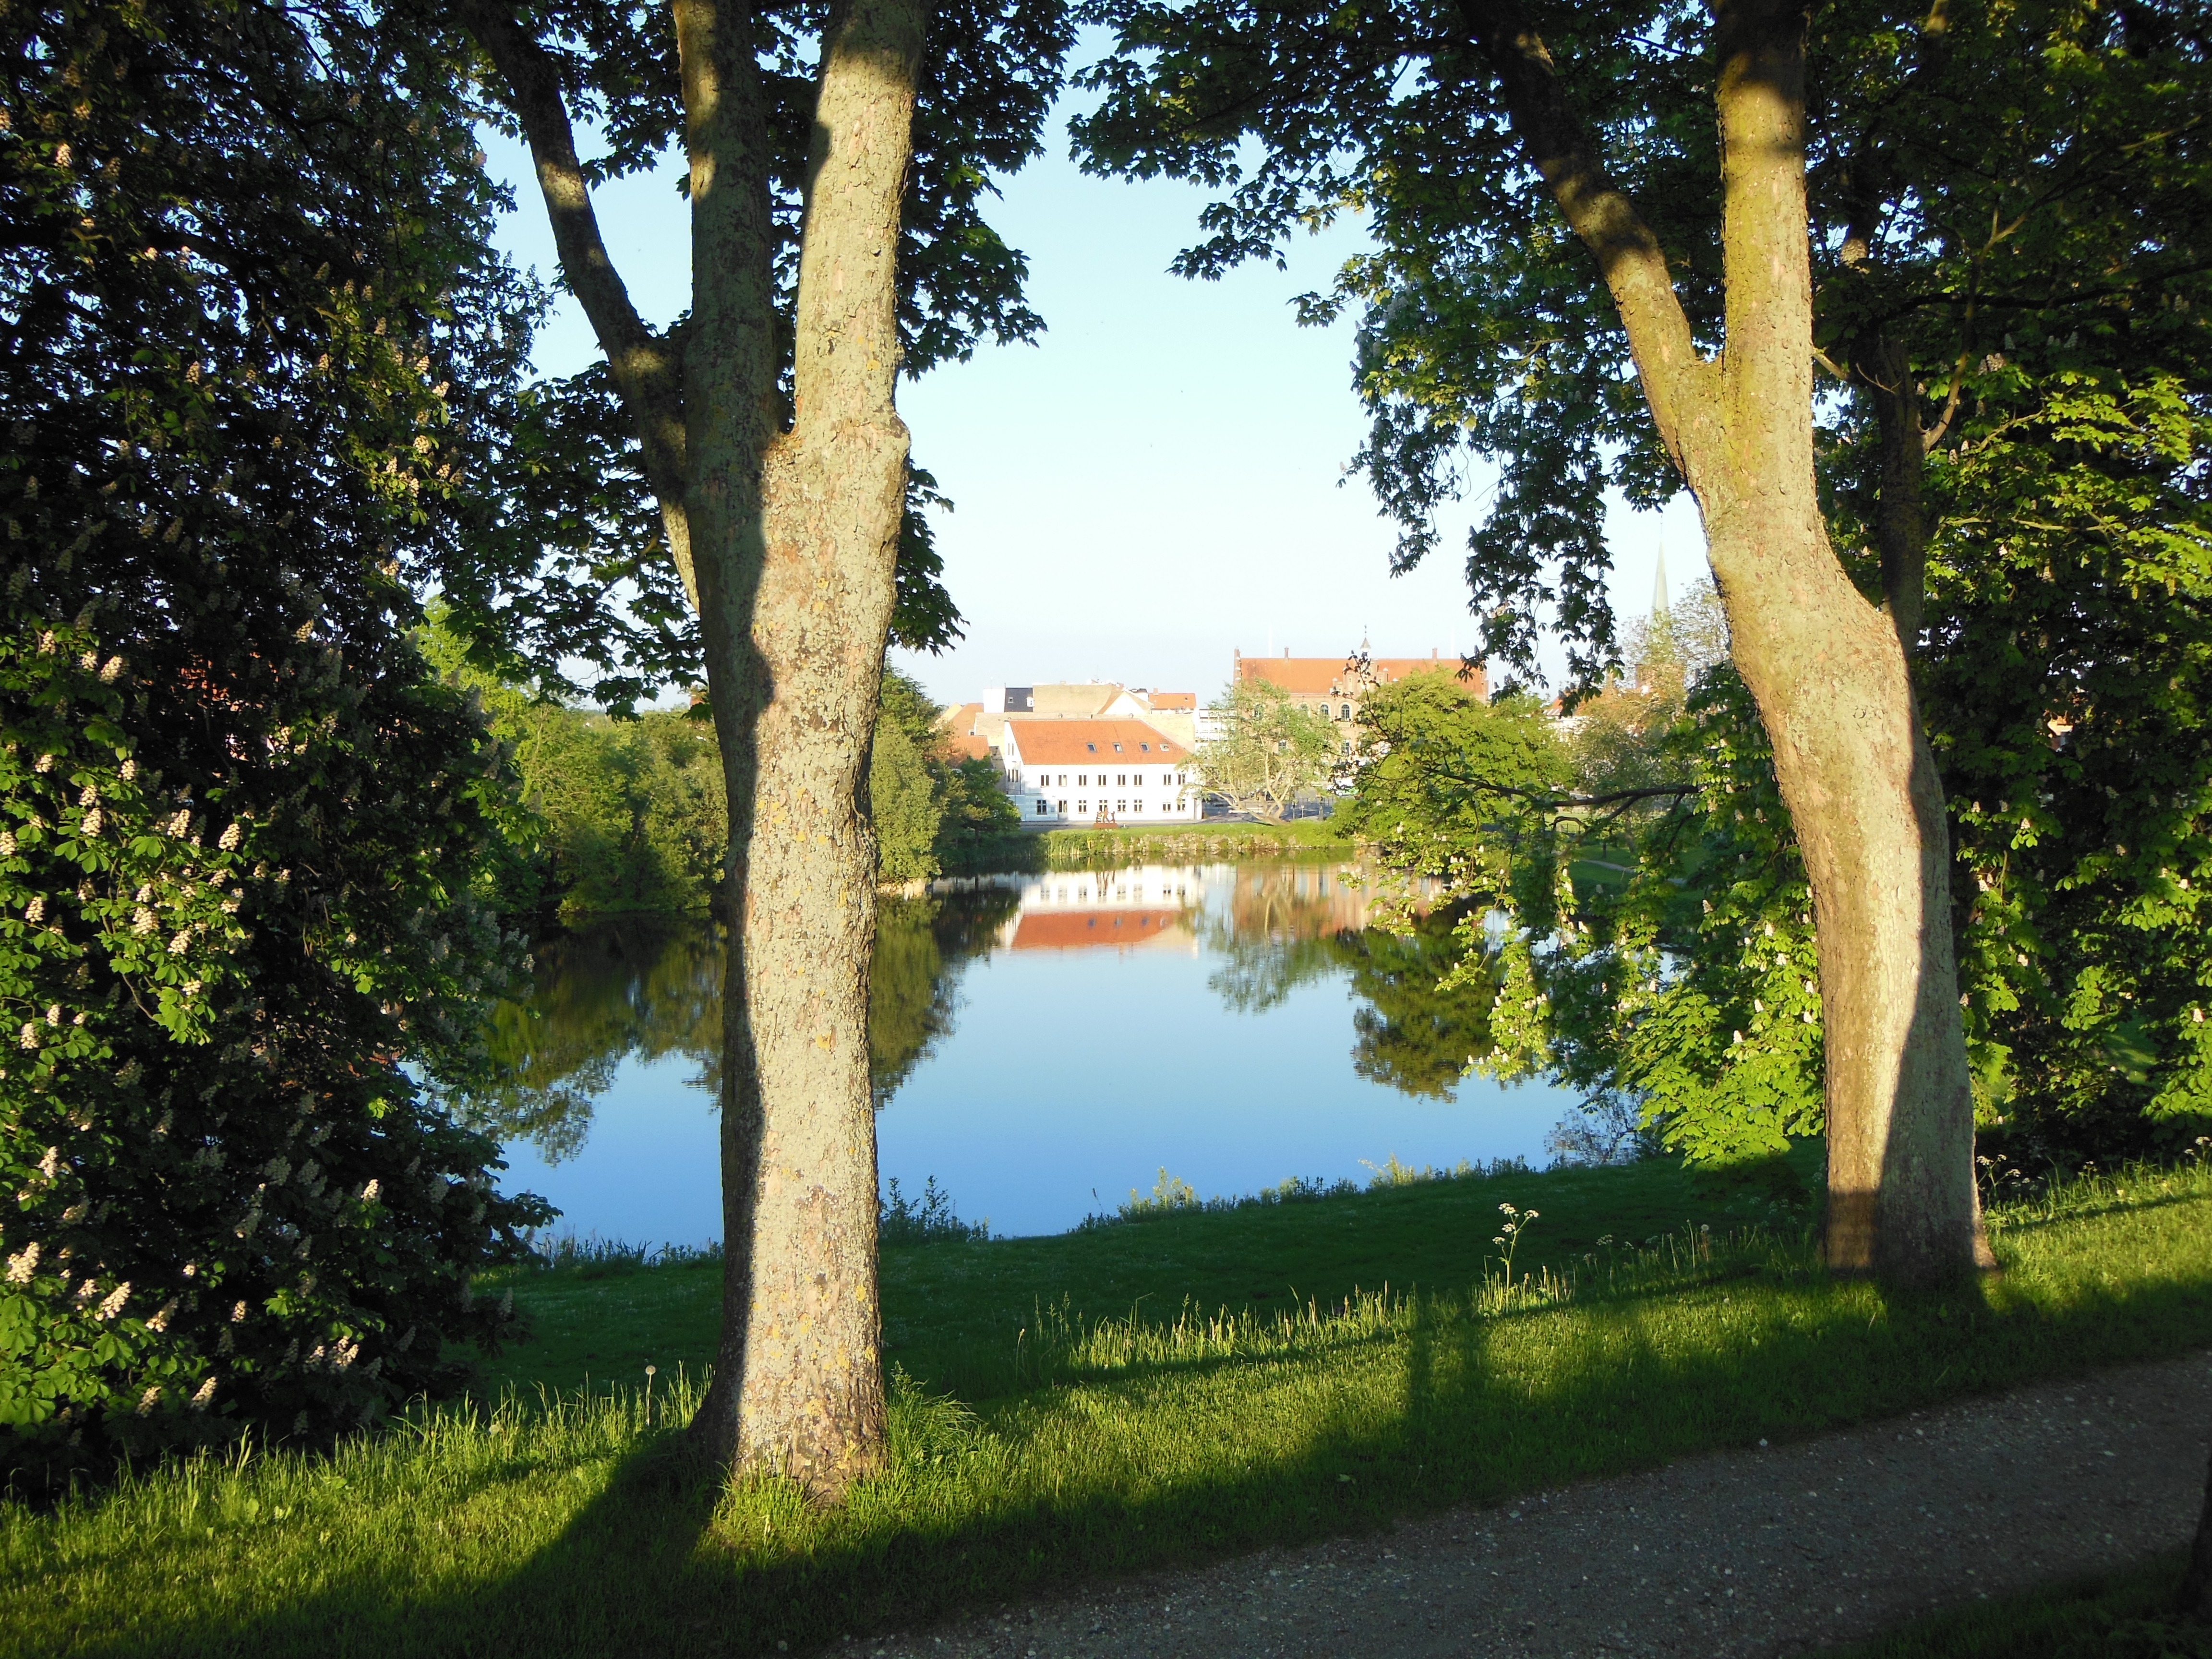
tree, grass, leaf, flower, city, autumn, park, garden, trees, mirror, denmark, town hall, light and shade, woody plant, castle mill, nyborg, castle lake, evening atmosphere, fuen, church spiers